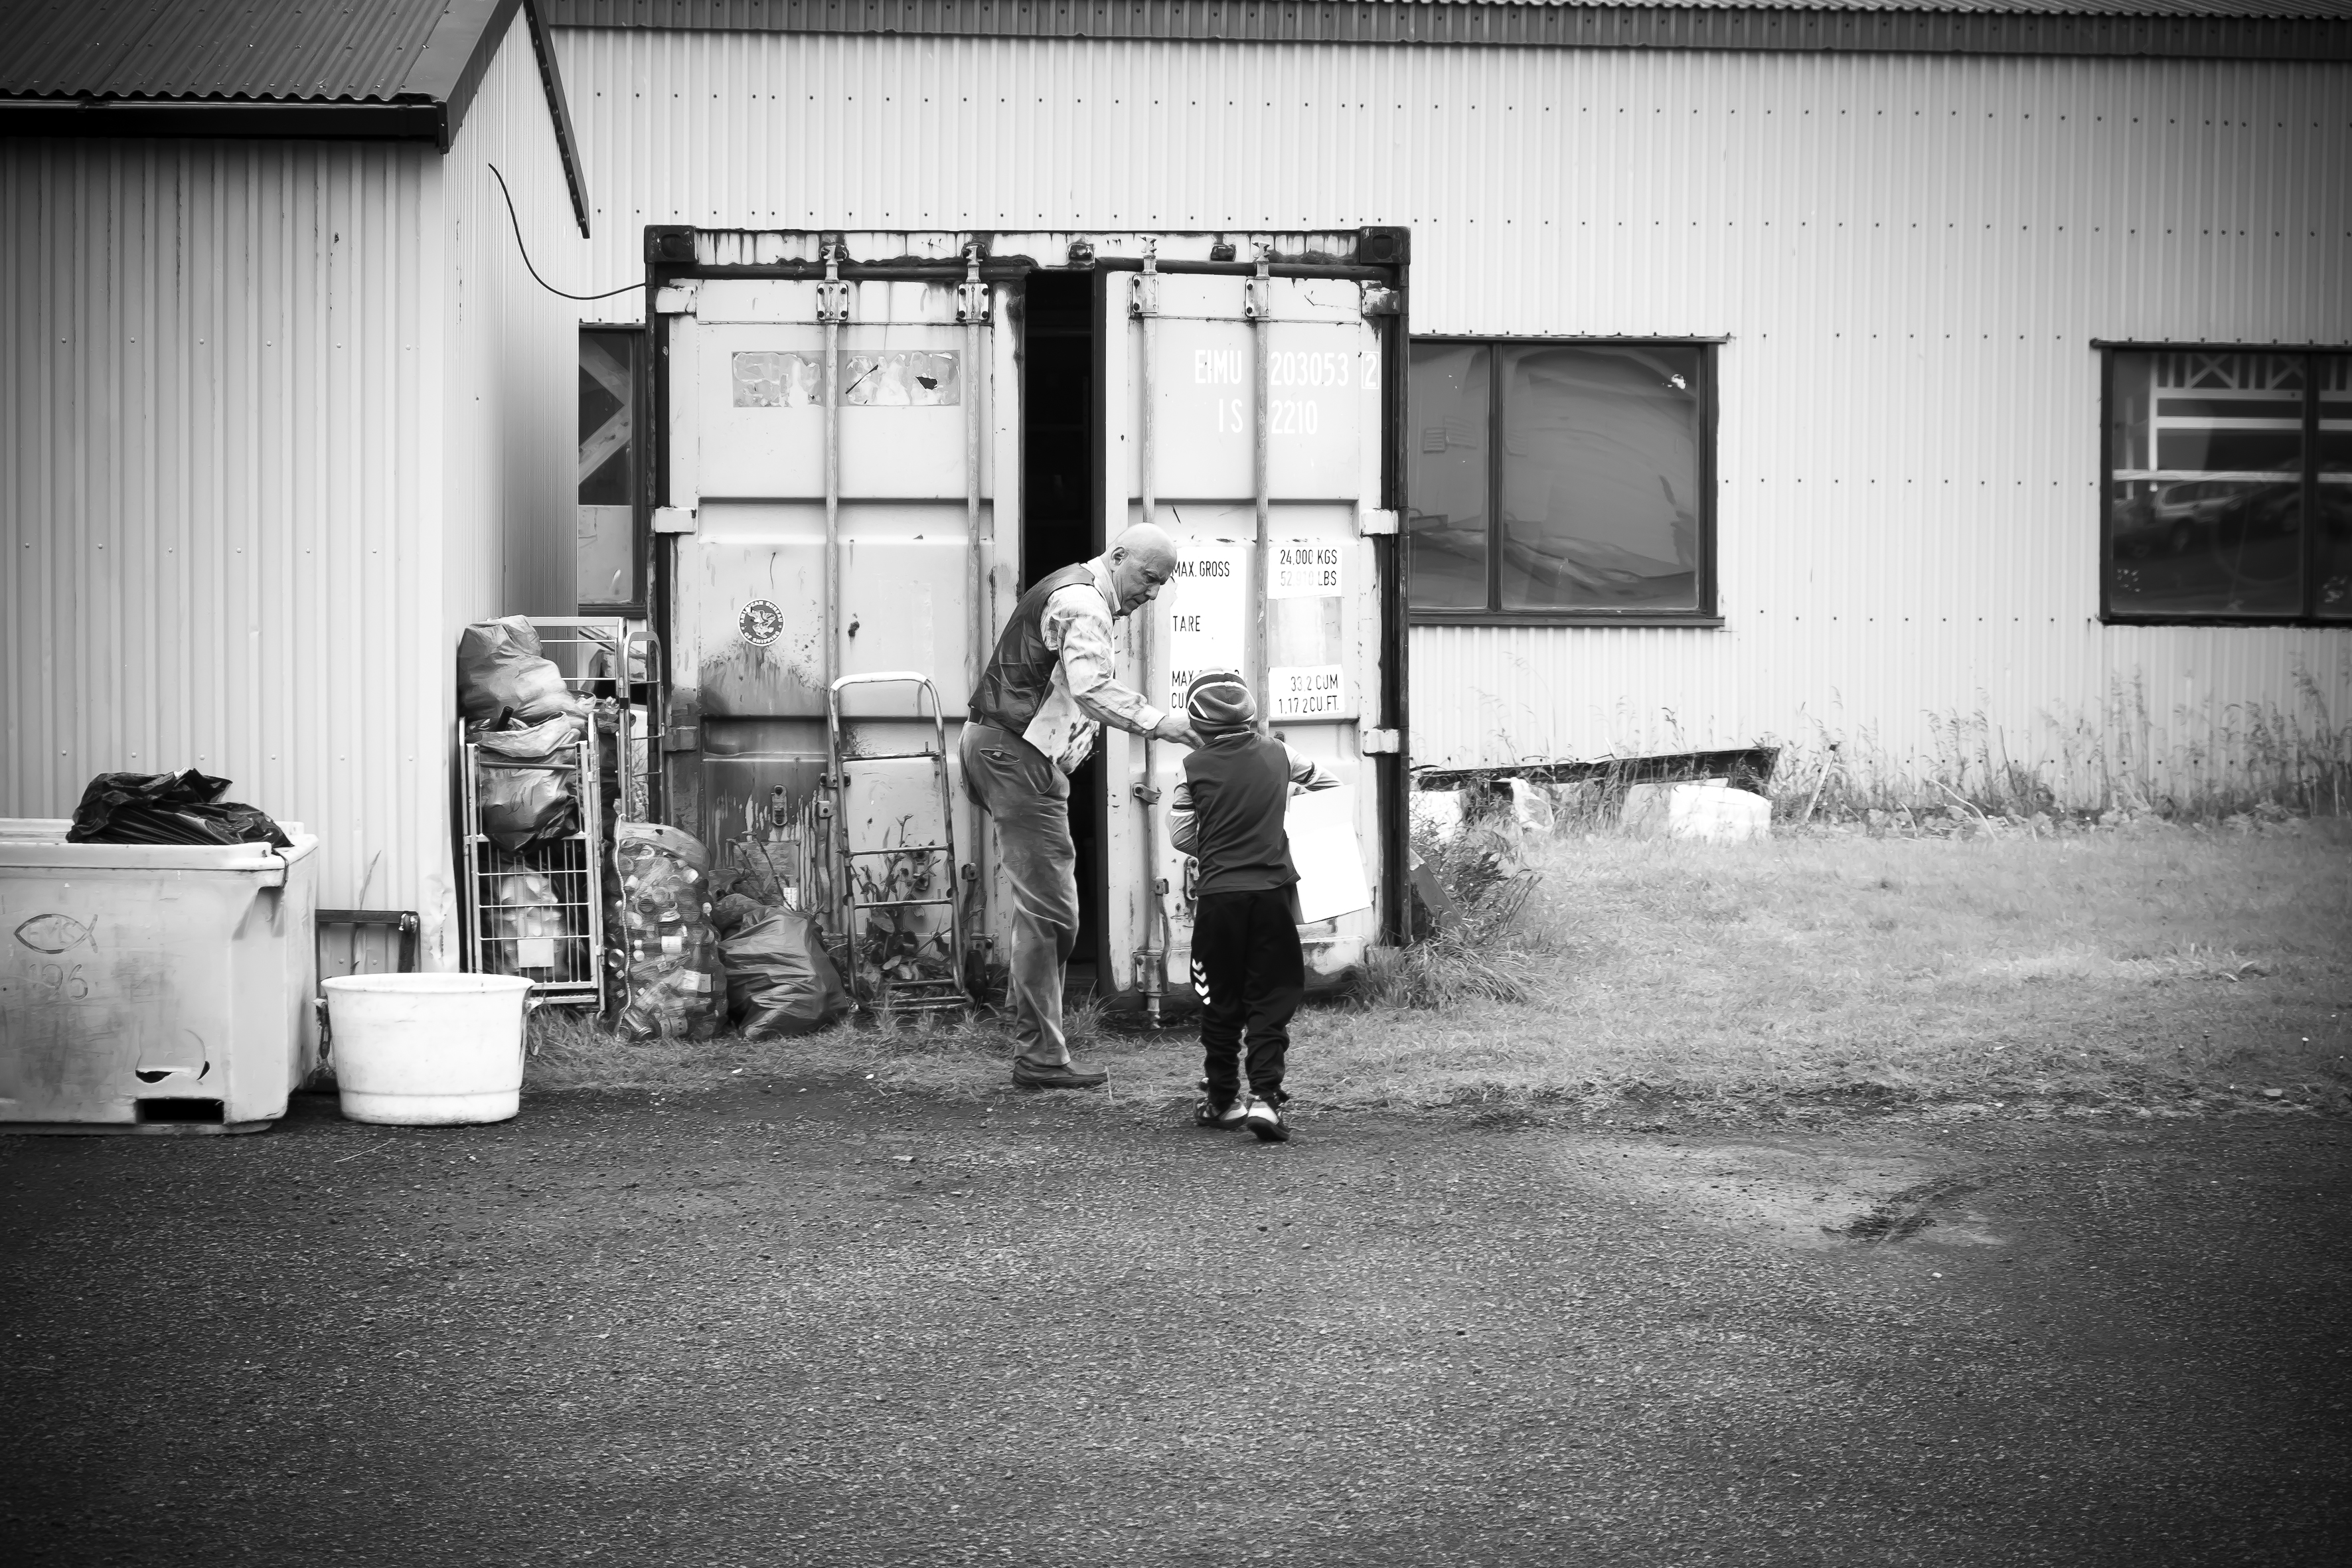
black and white, road, white, street, photography, urban, travel, fujifilm, color, iceland, black, monochrome, bw, blackandwhite, blackwhite, is, digital camera, infrastructure, ngc, photograph, image, fuji, fujixt1, fujix, noireblanc, monochrome photography, film noir, single lens reflex camera